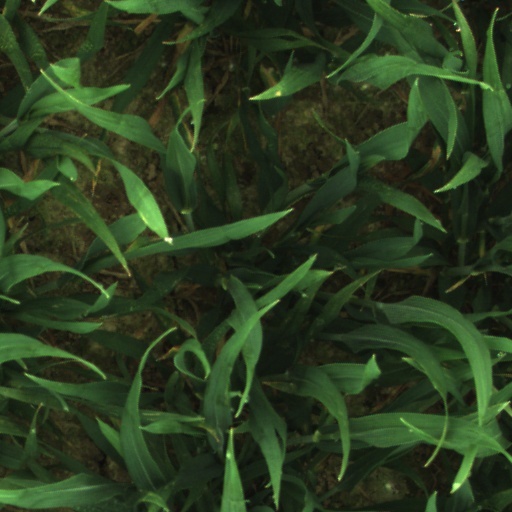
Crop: wheat